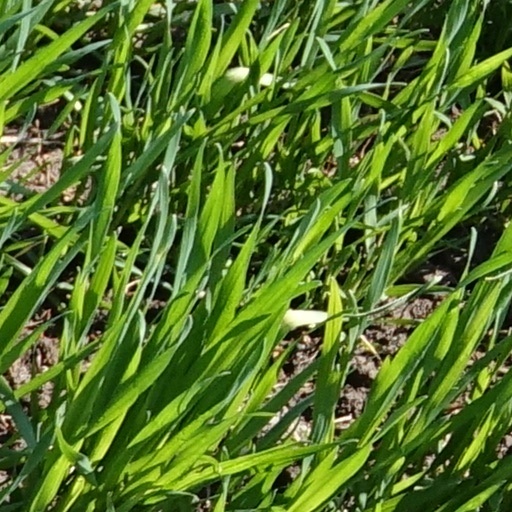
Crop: wheat